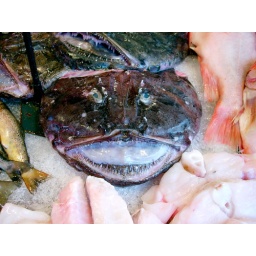
At a fish market in Bergen.